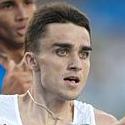
Age: 25